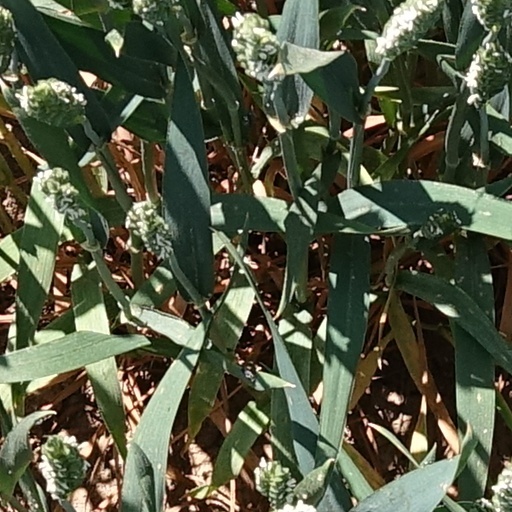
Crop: wheat